National Sport Center Tel Aviv

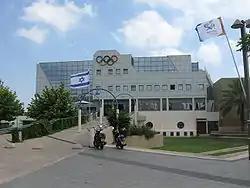
the Olympic Committee of Israel center – National Sport Center Tel Aviv

National Sport Center Tel Aviv (also Hadar Yosef Sports Center) is a compound of stadiums and sports facilities. It also houses the Olympic Committee of Israel and the National Athletics Stadium with the Israeli Athletic Association. Nearby is a multi-purpose sports hall with the Israel Judo Association and several Israeli sports associations. The National Sport Center Tel Aviv is located in the Hadar Yosef neighborhood in north Tel Aviv, in the Yarkon Park. Near the compound is the Ramat Gan Stadium.